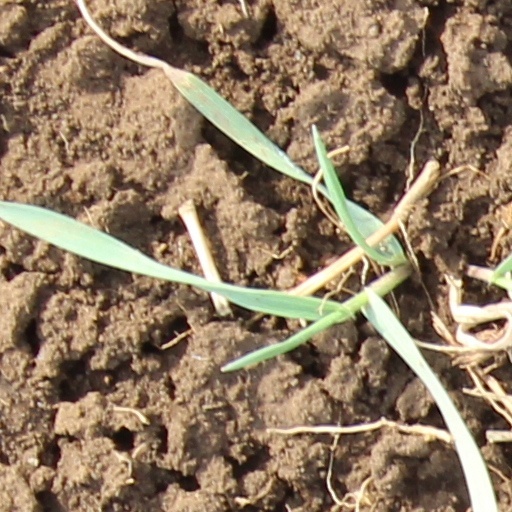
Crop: wheat